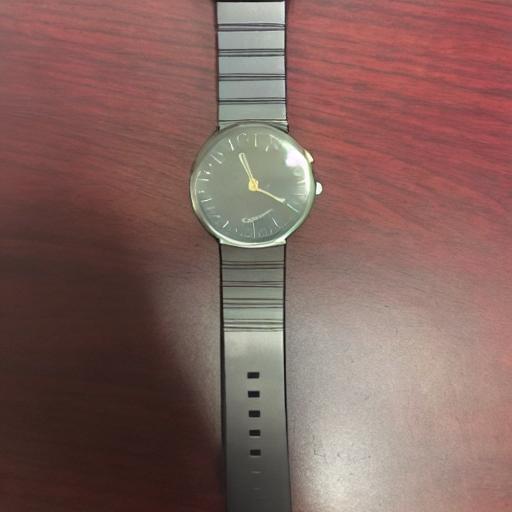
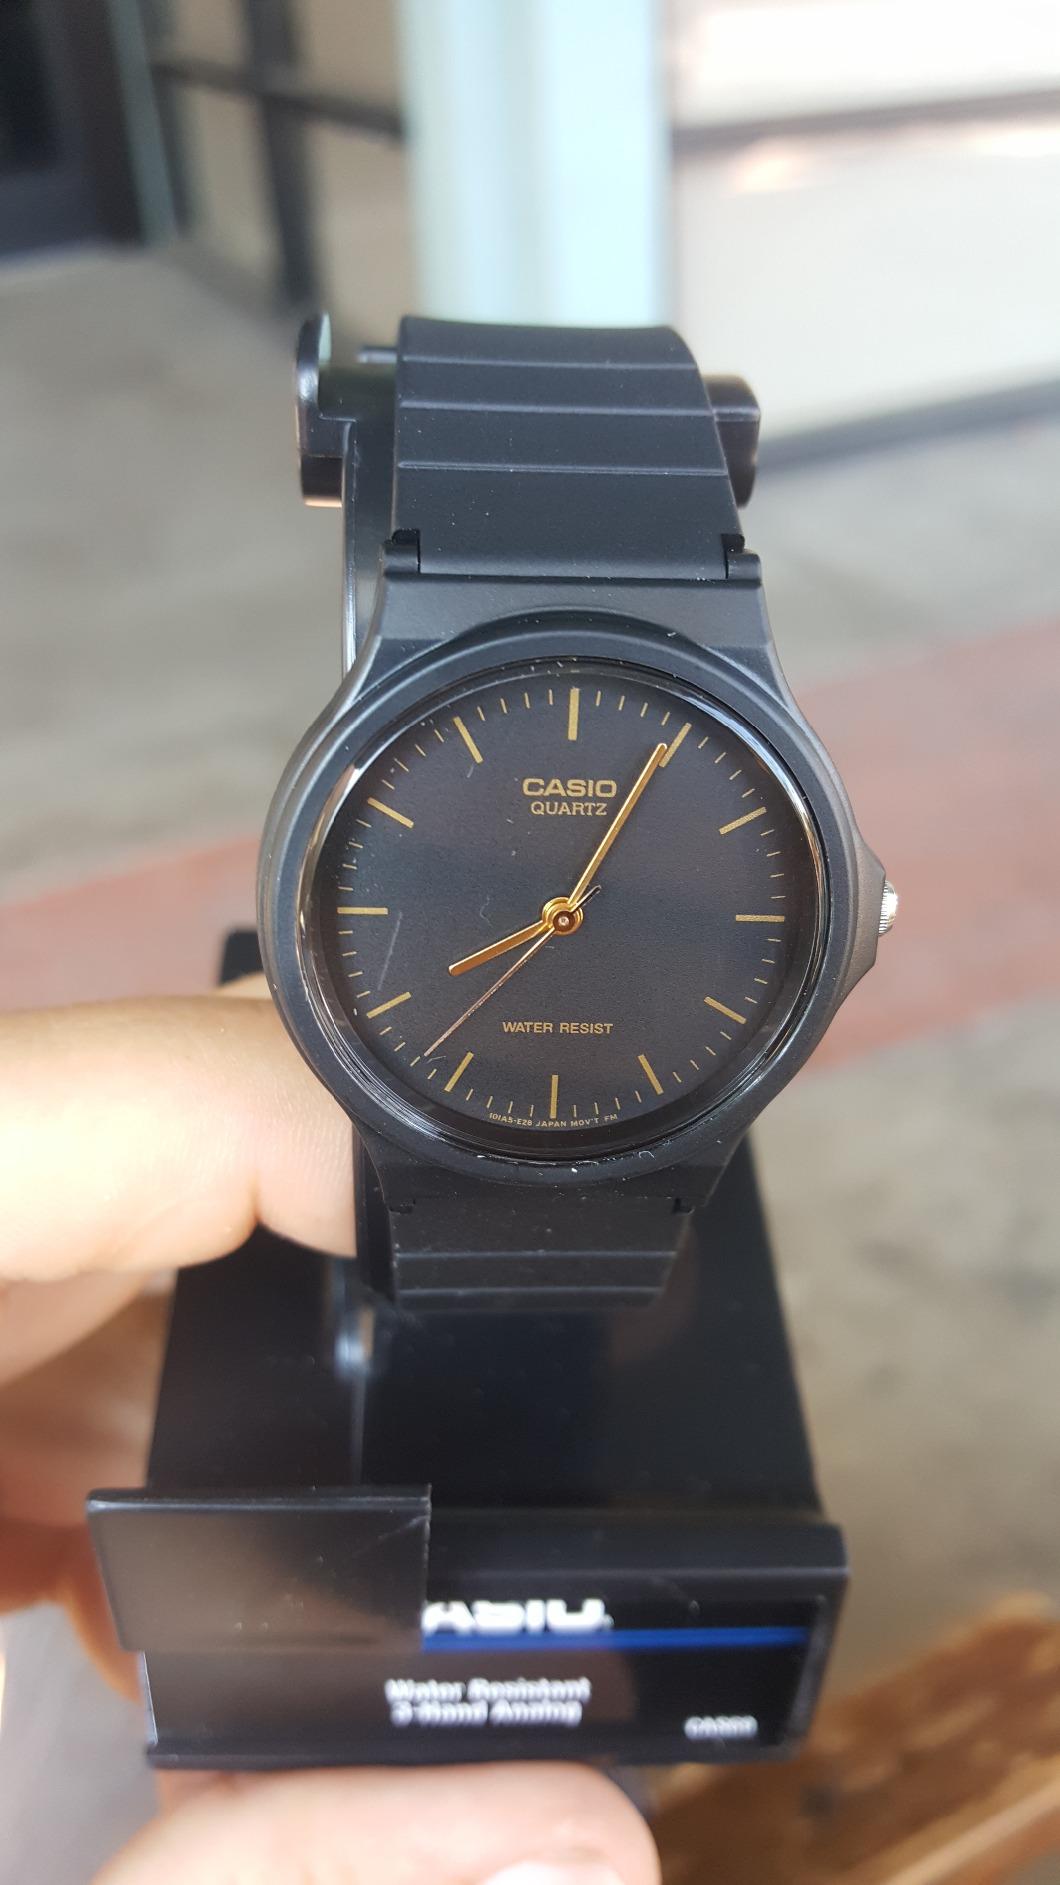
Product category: accessories_watch
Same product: no